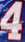
Number: 4